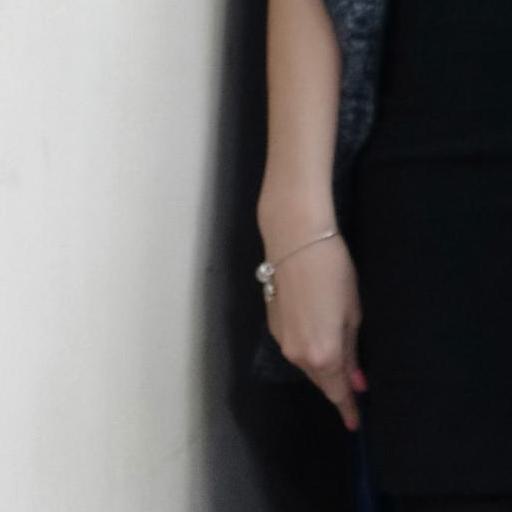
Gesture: no_gesture